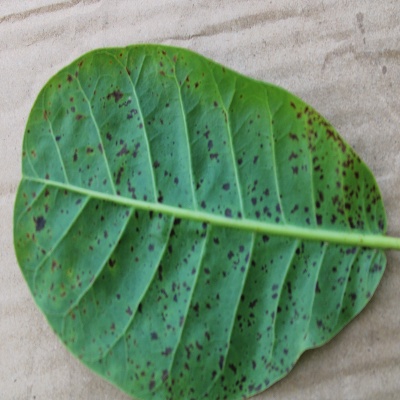
Crop: Cashew
Condition: anthracnose